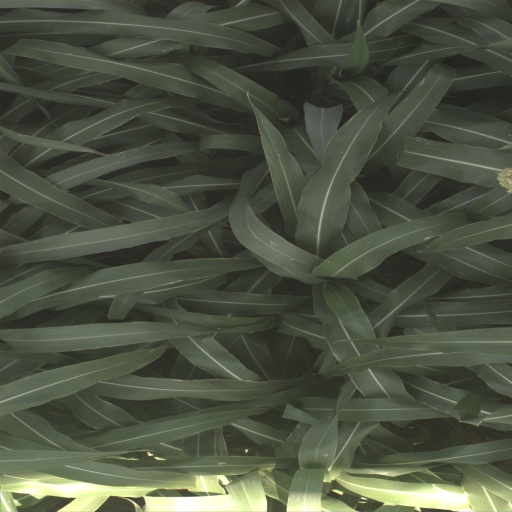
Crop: sorghum